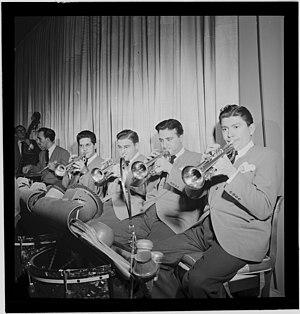
Nick Travis, de son vrai nom Nicholas Anthony Travascio, né le 16 novembre 1925 à Philadelphie en Pennsylvanie et mort à New York le 7 octobre 1964, est un trompettiste de jazz américain.